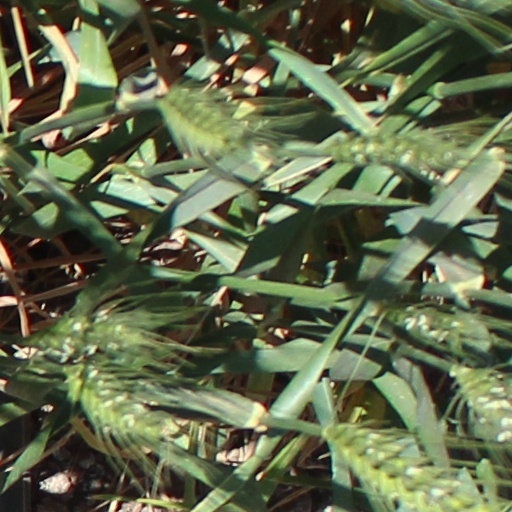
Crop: wheat